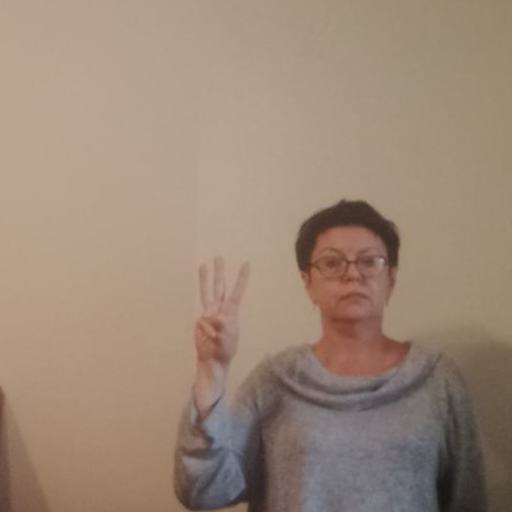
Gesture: three